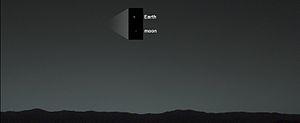
Un ciel extraterrestre est l'apparence du ciel vu depuis un autre corps céleste que la Terre.